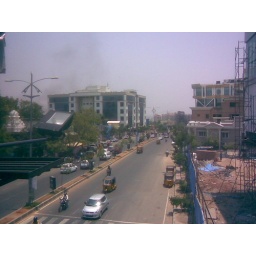
view from the over bridge at l.v.prasad eye institute ,jublee hills road ,hyderabad.